Utica Parks and Parkway Historic District

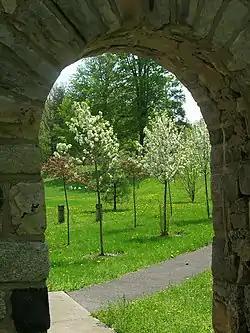
Bathhouse archway in the district

Utica Parks and Parkway Historic District is a national historic district located at Utica in Oneida County, New York, United States. It consists of four contributing historic elements: a historic right-of-way known as the Memorial Parkway and the three large parks it connects: Roscoe Conkling Park, F.T. Proctor Park, and T.R. Proctor Park. The district includes seven contributing buildings, three contributing sites, 26 contributing structures, and five contributing objects. The park and parkway system was designed between 1908 and 1914 by the firm of Olmsted Brothers Landscape Associates, headed by Frederick Law Olmsted Jr. The Utica Zoo is located in Roscoe Conkling Park.